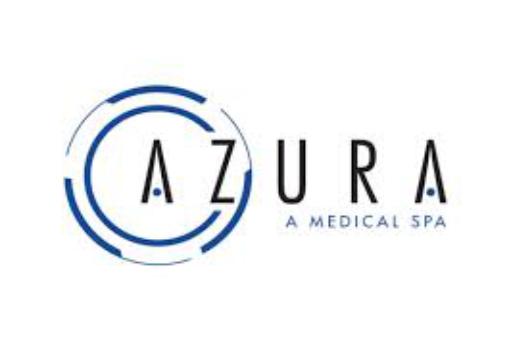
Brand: Azura
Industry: Others